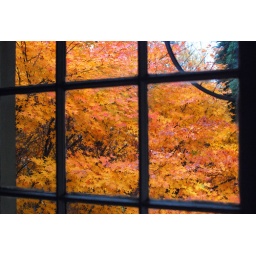
... from my bedroom window in SE Portland